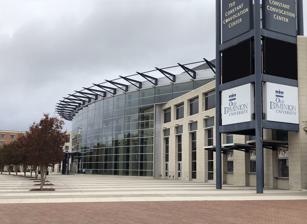
Building: Chartway Arena
Country: United States of America
Year built: 2002
Multipurpose arena in Norfolk, Virginia Chartway Arena The Ted Full name Chartway Arena at the Ted Constant Convocation Center Address 4320 Hampton Boulevard Location Norfolk, Virginia , U.S. Coordinates 36°53′3.01″N 76°18′4.43″W / 36.8841694°N 76.3012306°W / 36.8841694; -76.3012306 Owner Old Dominion University Operator OVG360 Capacity 8,472 (Basketball) 9,520 (Concerts) Surface Multi-surface Construction Broke ground June 17, 2000 Opened October 25, 2002 Construction cost $47 million ($79.6 million in 2023 dollars ) Architect Rossetti Architects Moseley Architects Structural engineer Stroud, Pence & Associates Ltd. General contractor S.B. Ballard Construction Company Tenants Old Dominion Monarchs ( NCAA ) (2002–present) Website chartwayarena .com Chartway Arena at the Ted Constant Convocation Center is a 219,330-square-foot (20,376 m 2 ), multi-purpose arena in Norfolk, Virginia , United States, on the campus of Old Dominion University . It is operated by Oak View Group. Chartway Arena is part of the University Village project, a 75-acre (30 ha) development that features a shopping center that includes restaurants, offices, research labs and residences with connections to the campus. It has 7,319 seats, 862 upper club/priority seats, 16 suites, and a jumbotron scoreboard. "The Ted" was designed by Michigan -based architecture firm Rossetti and seats 8,639 for basketball games and 9,520 for concerts. In addition to its use for home basketball games and cheerleading competitions, the complex is used to host family-oriented events as well as concerts, lectures, graduation ceremonies, and career fairs. Basketball Old Dominion vs. Virginia Tech at the Ted Constant Convocation Center in 2005 Men's basketball Through the 2018–19 season, the Old Dominion Monarchs men's basketball team has a record of 212–66 at the Constant Center for a winning percentage of 76.3%. Year Home Record Attendance Average Per Game National Ranking 2002–03 8–6 82,742 5,910 No. 95 2003–04 11–4 85,424 5,695 No. 96 2004–05 14–1 90,327 6,021 No. 91 2005–06 14–1 103,725 6,915 No. 78 2006–07 15–2 105,851 6,227 No. 88 2007–08 13–4 114,857 6,756 No. 82 2008–09 16–3 114,911 6,048 No. 88 2009–10 15–0 104,930 6,995 No. 76 2010–11 14–2 123,922 7,745 No. 66 2011–12 10–7 128,563 7,142 No. 73 2012–13 2–15 112,335 6,608 No. 77 2013–14 12–6 104,008 5,778 No. 92 2014–15 20–0 140,072 7,004 No. 69 2015–16 12–4 112,604 7,037 No. 68 2016–17 11–4 98,590 6,572 No. 81 2017–18 12–2 88,851 6,346 N/A 2018–19 13–5 105,916 6,620 N/A Overall 212–66 (.763) Women's basketball On March 17 and 19, 2012, the Ted hosted the first and second round of the 2012 NCAA Women's Division I Basketball Tournament . Other events Chartway Arena has hosted concerts and shows by Bruce Springsteen , Bob Dylan , B. B. King , Dave Chappelle , Elton John , J. Cole , Mike Epps , Thomas and Friends and Green Day . Many other tour-based events such as the Harlem Globetrotters , Disney On Ice performances, Impact Wrestling TV tapings, and UFC events have came to the arena. On October 20, 2003, the facility hosted an NBA preseason matchup between the Philadelphia 76ers and the New Orleans Hornets . On November 17, 2021, All Elite Wrestling taped episodes of their weekly television shows AEW Dynamite and AEW Rampage in the arena. The largest event that took place at the arena was an Elton John concert on March 18, 2011. Tickets for this event sold out in under 4 hours. The Ted had to add around 1,000 additional seats to accommodate all of the audience members who purchased tickets. Operations Chartway Arena is managed by OVG360, a division of Oak View Group . In June 2019, Chartway Federal Credit Union made a $4.25 million branding and sponsorship agreement with Old Dominion to get the arena named, which is located inside the Ted Constant Convocation Center complex. In 2015, the arena received upgraded video systems throughout the stadium including a digital scoreboard from Daktronics . In 2021, a newly constructed, full-service Starbucks location opened inside the complex, located on the 43rd Street side of the venue near Hampton Blvd. See also List of NCAA Division I basketball arenas References